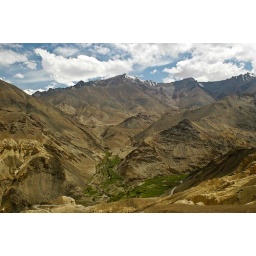
clouds rising high above the folded mountain ridges in ladakh in kashmir state in india